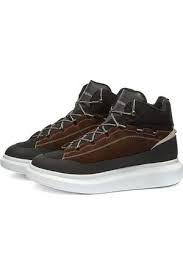
Label: Sneaker